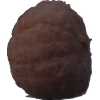
Label: orange_peeled